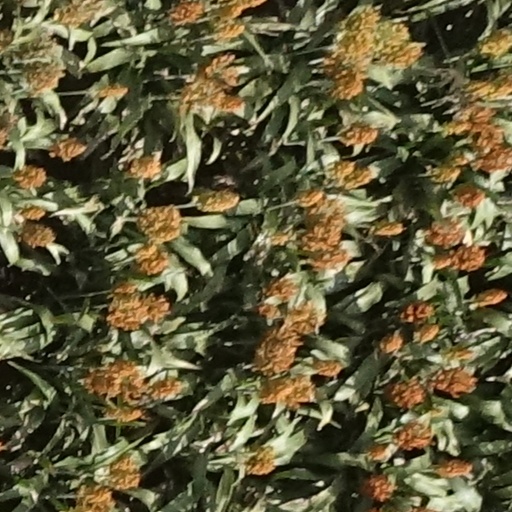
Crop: sorghum